Mur-sur-Allier

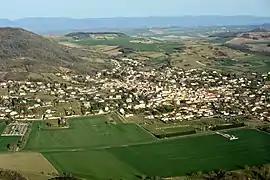
A general view of Mur-sur-Allier

Mur-sur-Allier (literally "Mur on Allier") is a commune in the Puy-de-Dôme department in Auvergne in central France. It was established on 1 January 2019 by merger of the former communes of Mezel (the seat) and Dallet.